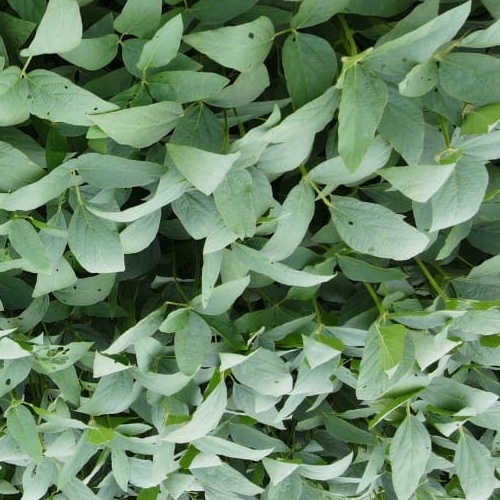
Label: Diabrotica_speciosa